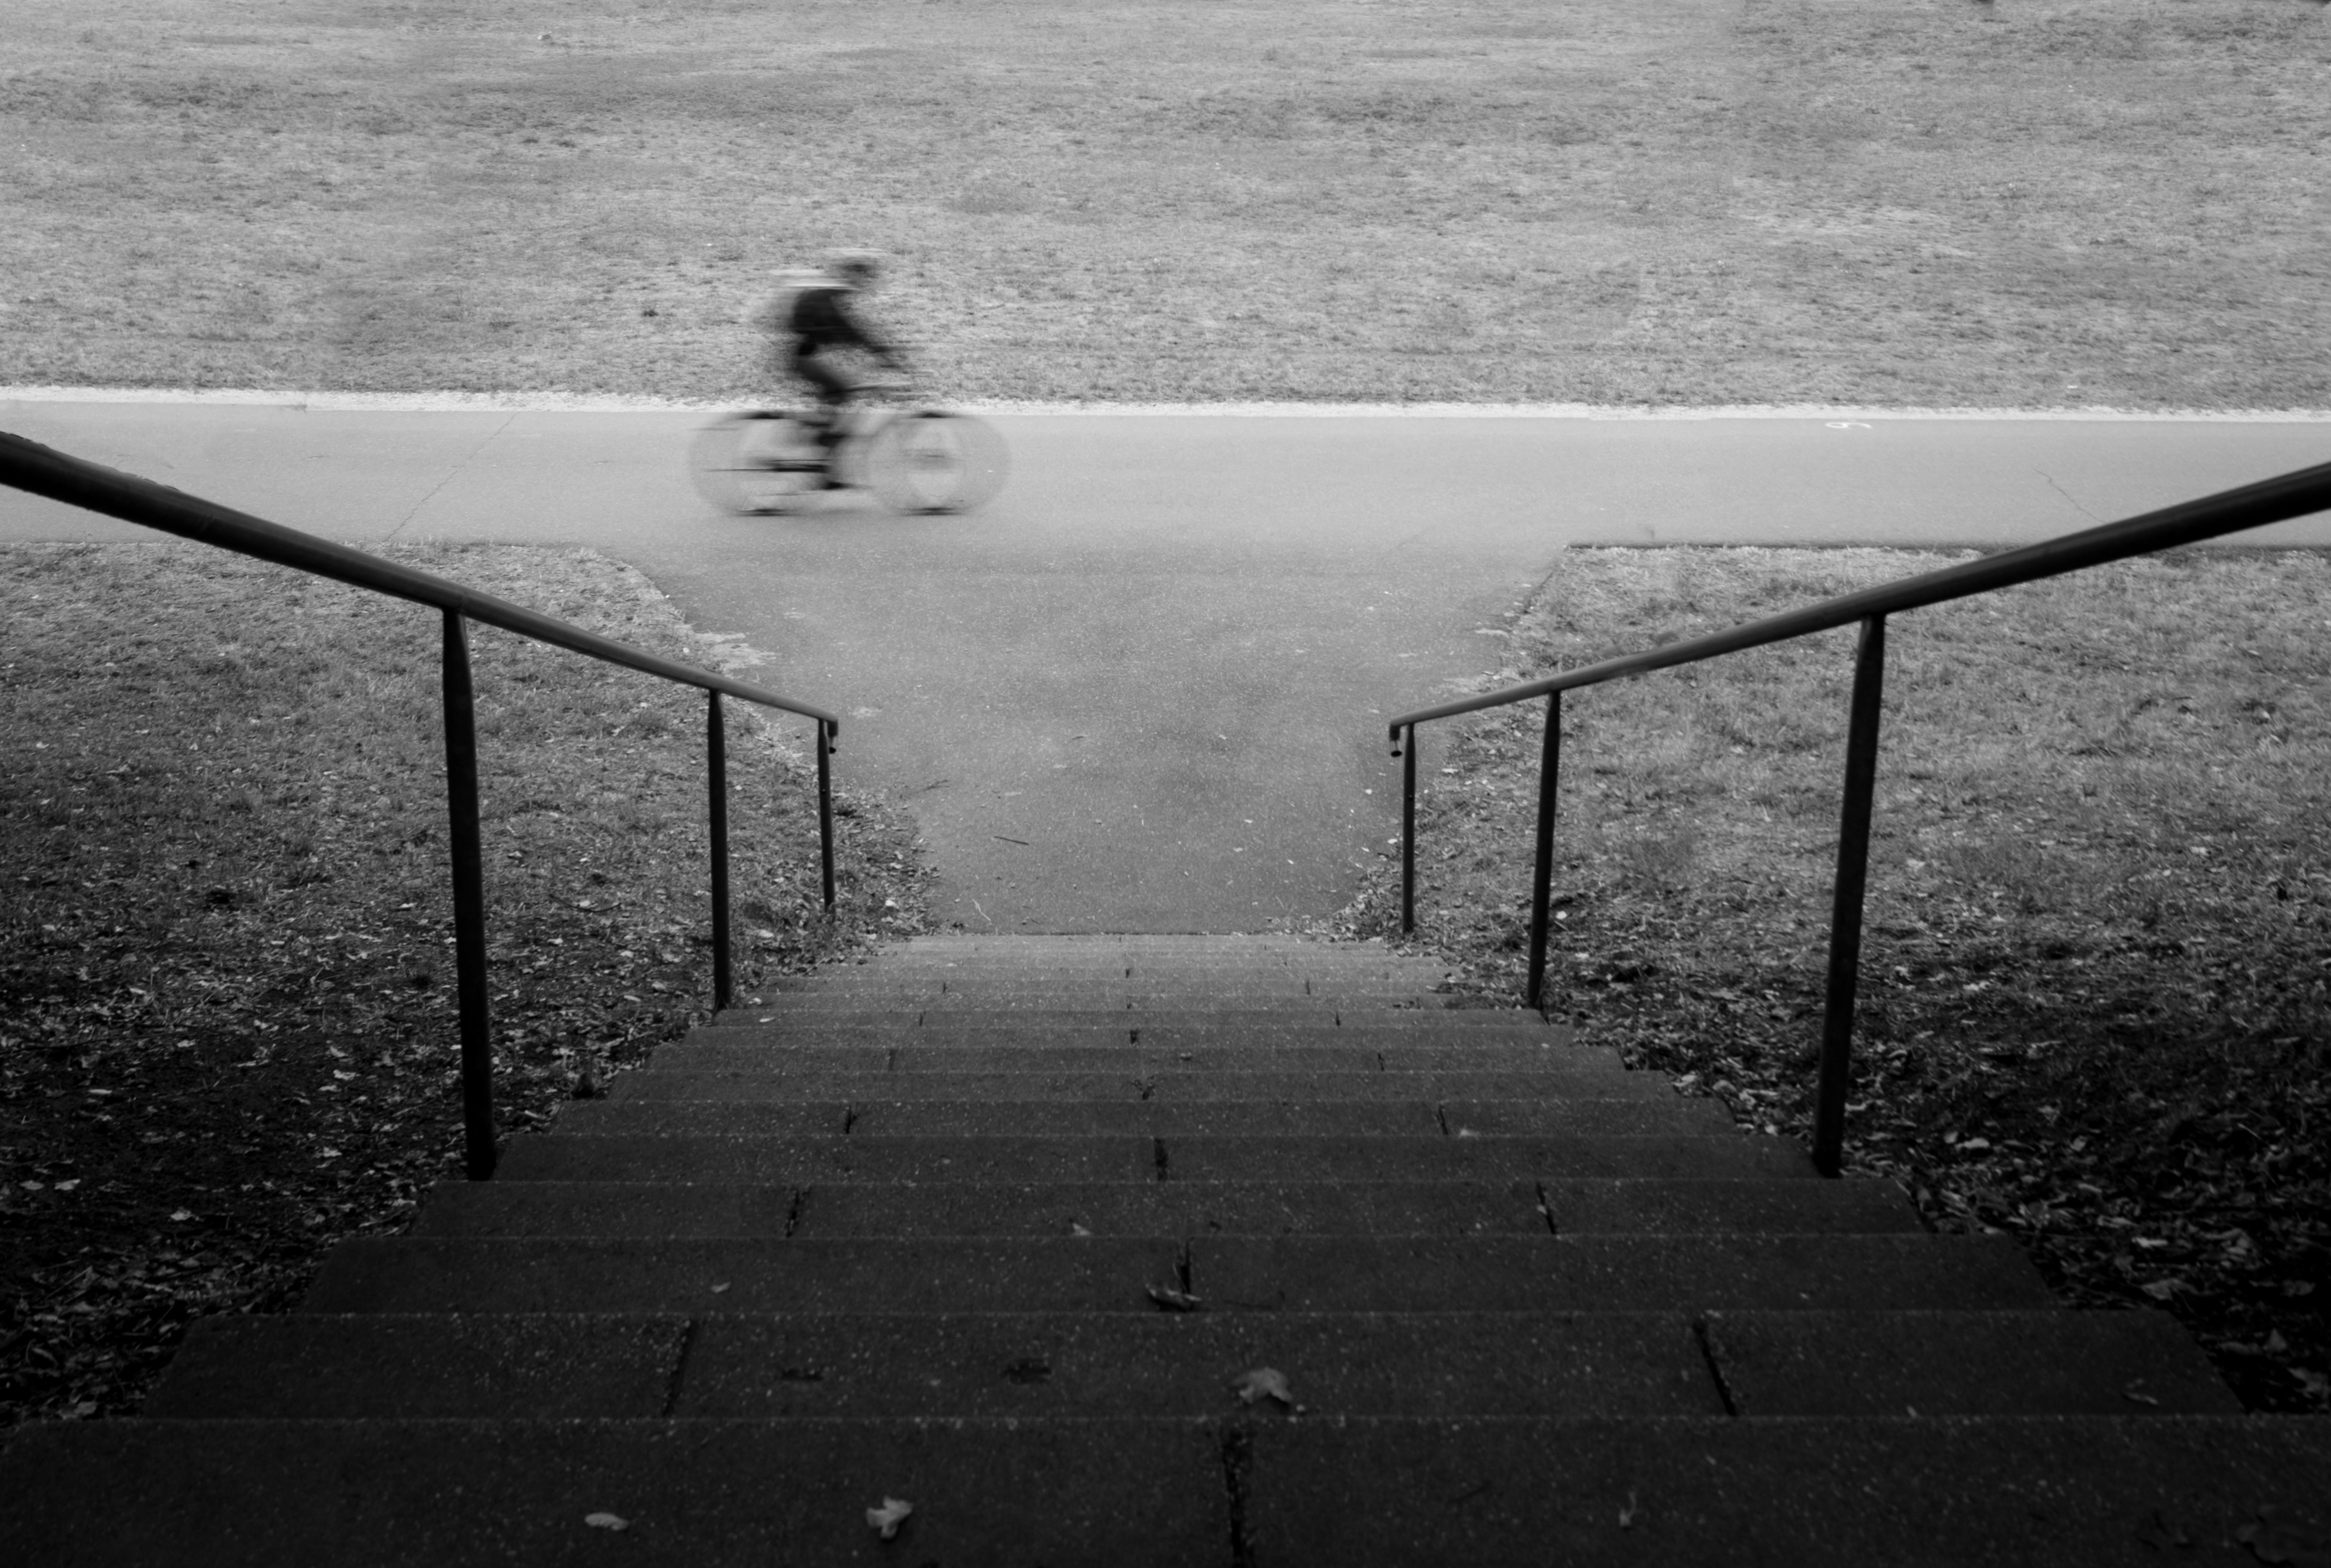
snow, winter, light, black and white, white, street, photography, sunlight, morning, asphalt, line, reflection, weather, shadow, contrast, darkness, black, monochrome, movement, candid, stairs, photograph, bycicle, shape, strasenfotografie, biker, nuremberg, sonystreetphotographer, n rnberg, ambient, monochrome photography, film noir, atmospheric phenomenon